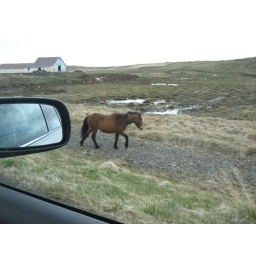
The horse actually was in the center of the highway a moment before!